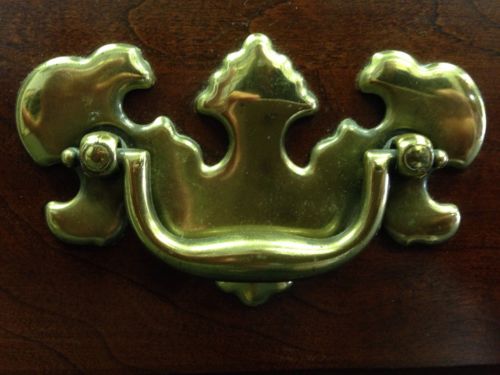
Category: cabinet